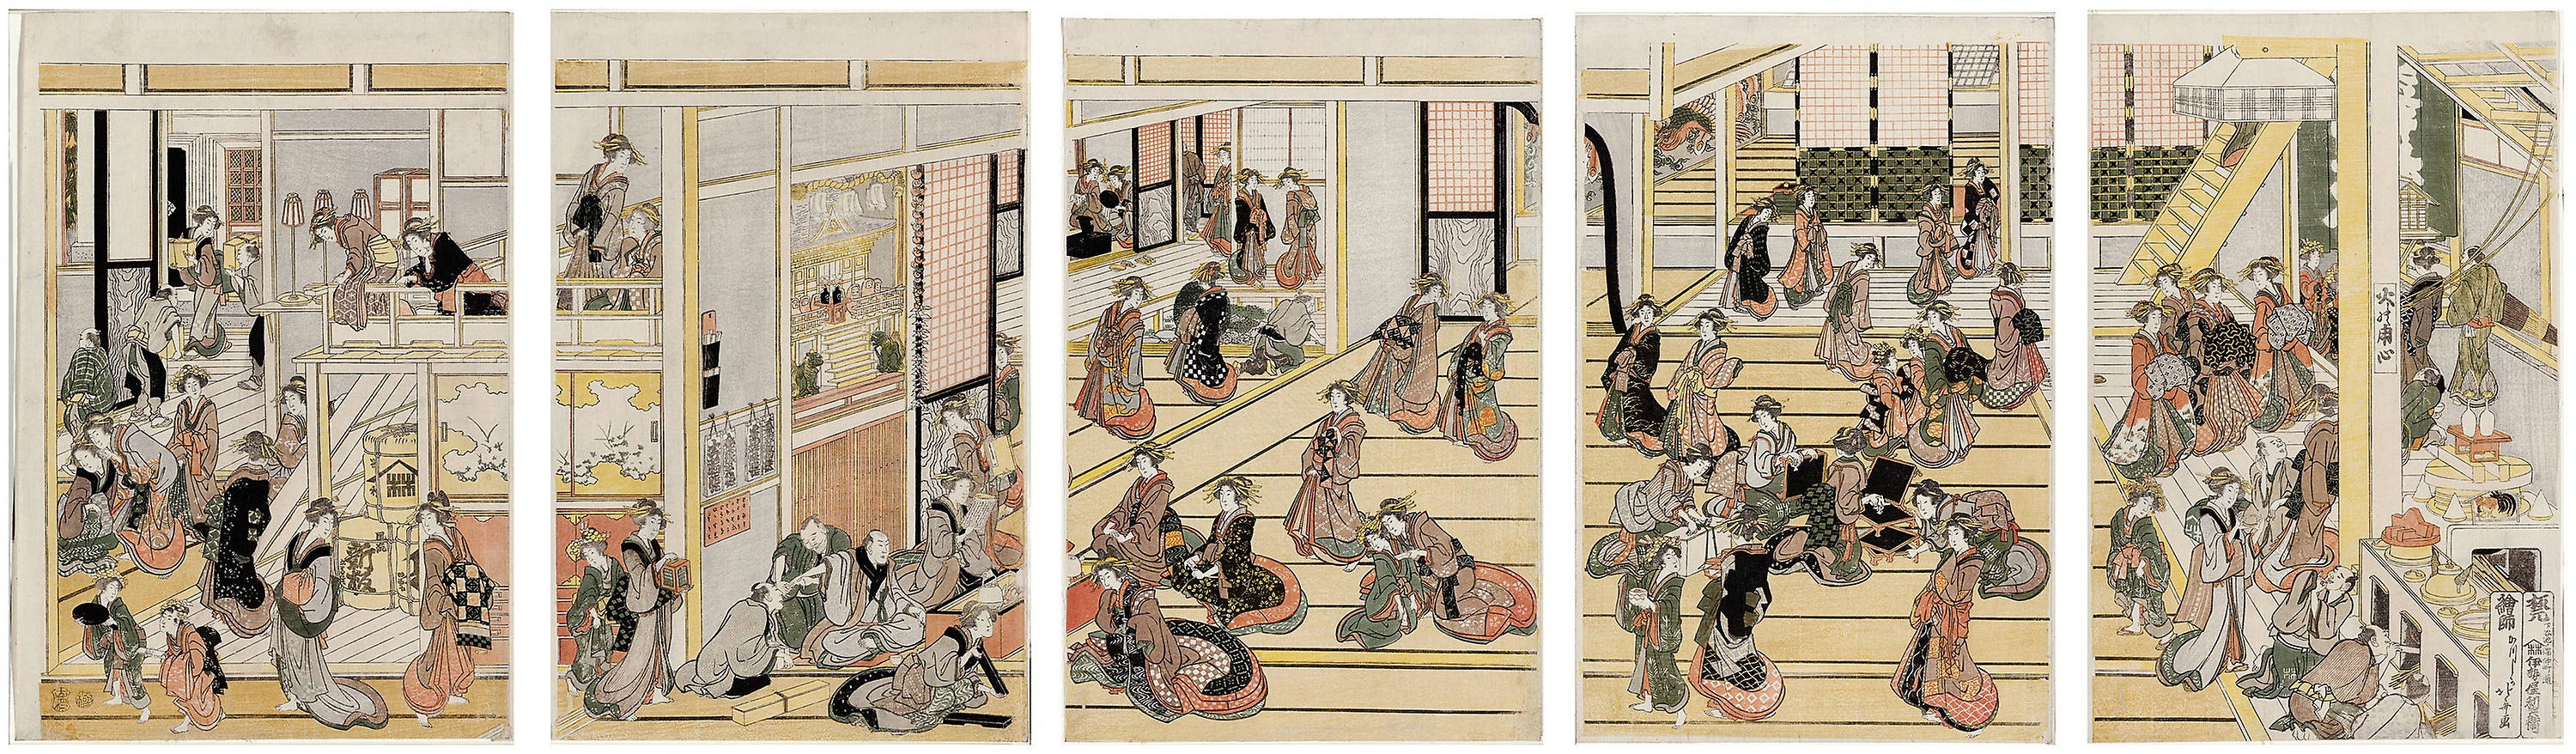
art